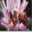
Label: bee